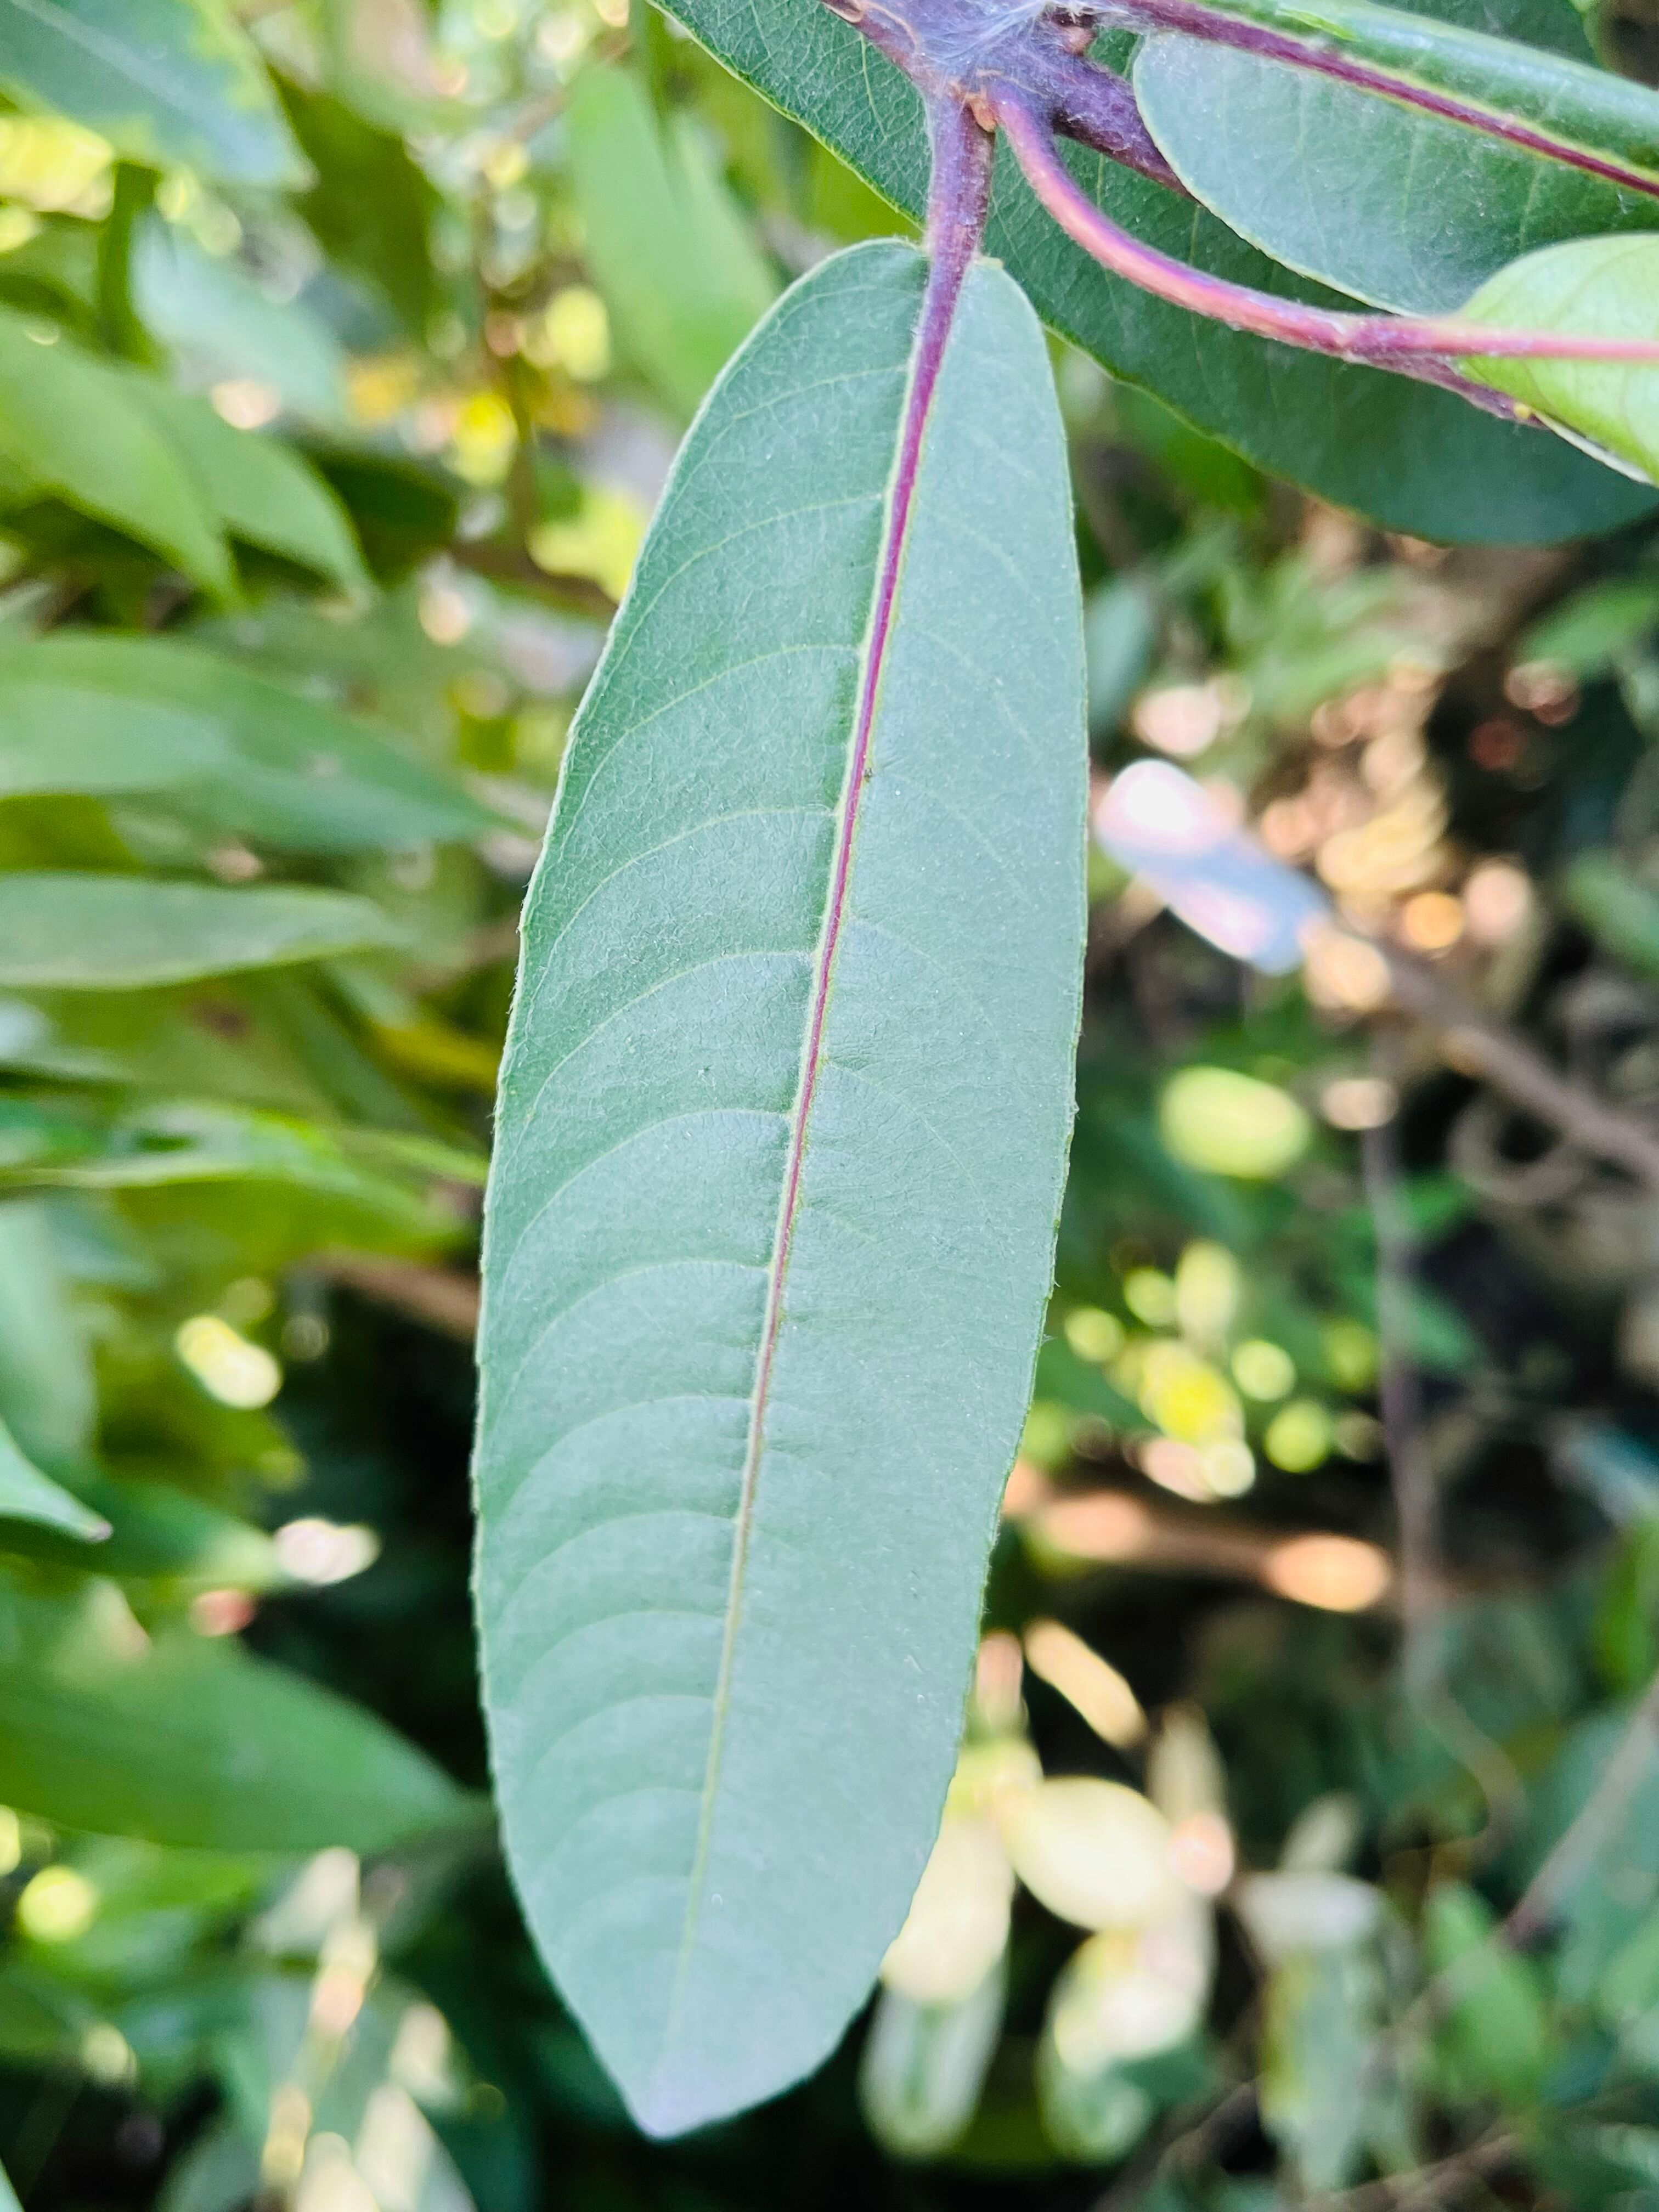
Plant species: terminalia-arjuna